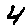
Label: 4